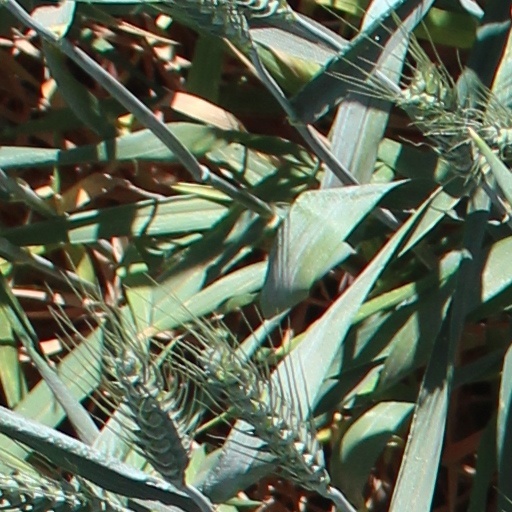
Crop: wheat